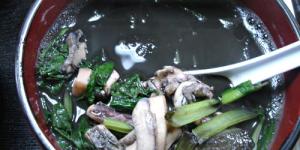
chipirones en su tinta facil